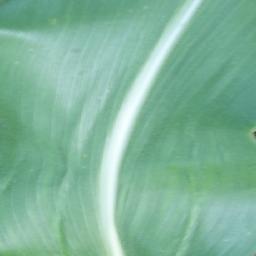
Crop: corn
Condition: (maize)_healthy